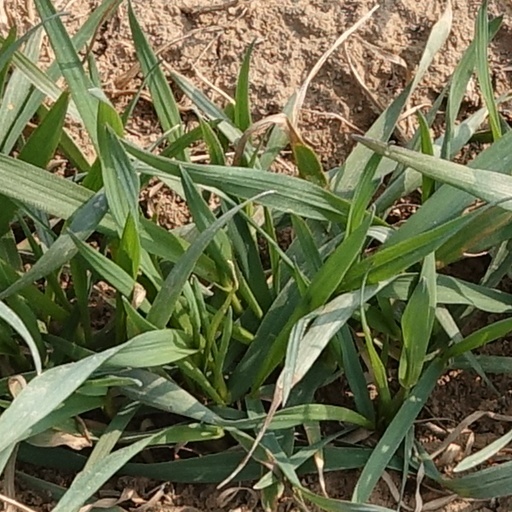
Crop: wheat